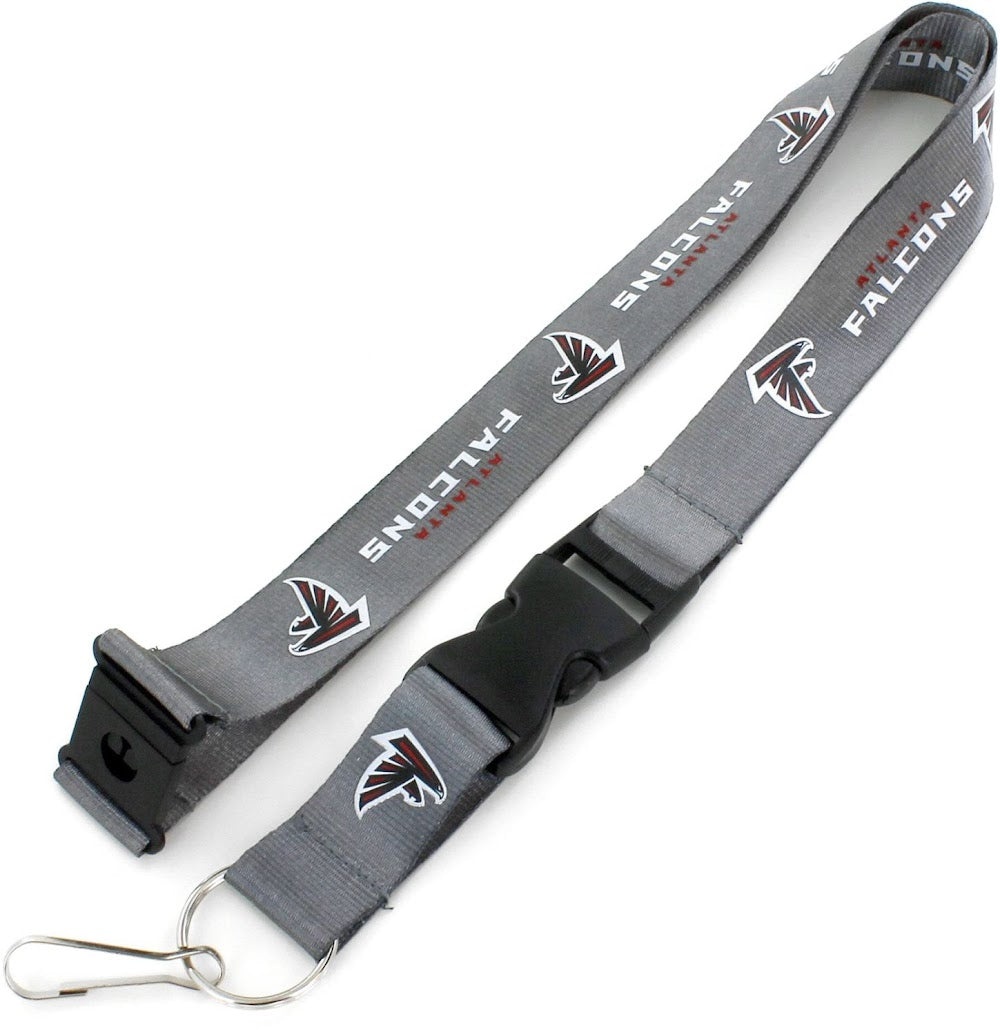
Atlanta Falcons (CHARCOAL) Team Lanyard -LN-095-15-CH
(backorder) 763264021883/763264021883/_c_
Brand: Aminco
Category: Sporting Goods > Outdoor Recreation > Climbing > Climbing Double Lanyards